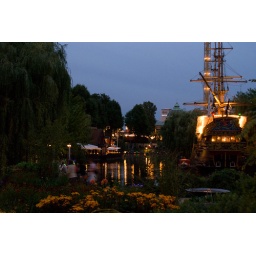
A wooden ship in Copenhagen Tivoli